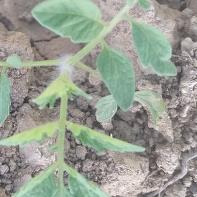
Crop: Tomato
Condition: healthy-leaf